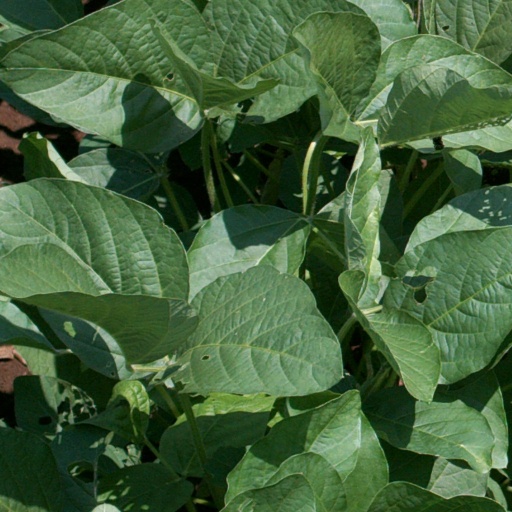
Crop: soybean